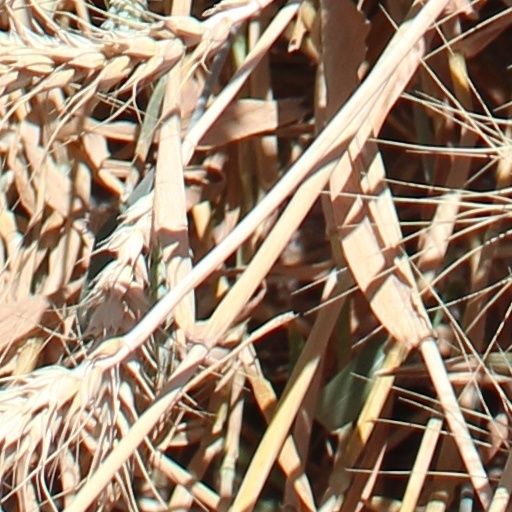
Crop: wheat